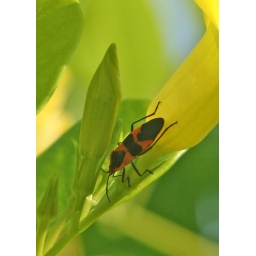
Some kind of bug on a flower in Sarasota Garden Club's butterfly garden.